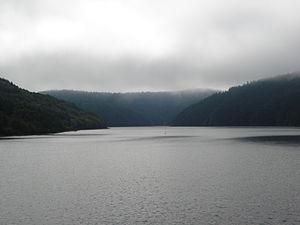
Barrage de Grandval
Neuvéglise-sur-Truyère est, depuis le 1ᵉʳ janvier 2017, une commune nouvelle française située dans le département du Cantal en région Auvergne-Rhône-Alpes.